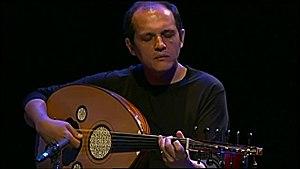
Capture d'écran de l’interview exclusive de Anouar Brahem à Nawaat.
Anouar Brahem, né le 20 octobre 1957 à Tunis, est un oudiste et compositeur tunisien.